Bottom of the 9th (film)

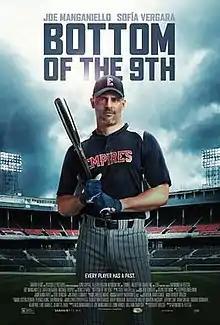
Theatrical release poster

Bottom of the 9th is an American drama film, directed by Raymond De Felitta, from a screenplay by Robert Bruzio. The movie's original title is STANO. It stars Joe Manganiello, Sofía Vergara, Michael Rispoli and Denis O'Hare.